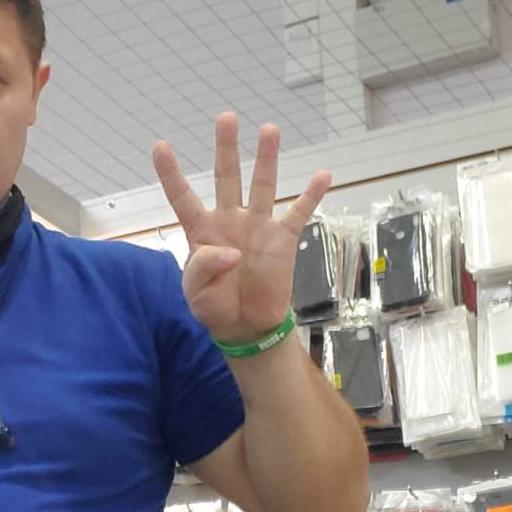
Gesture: four